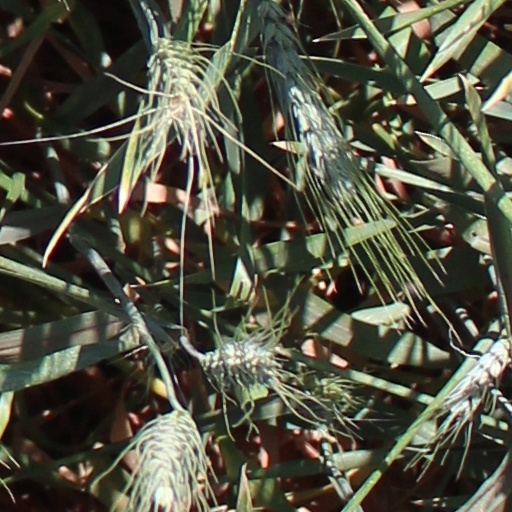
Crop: wheat